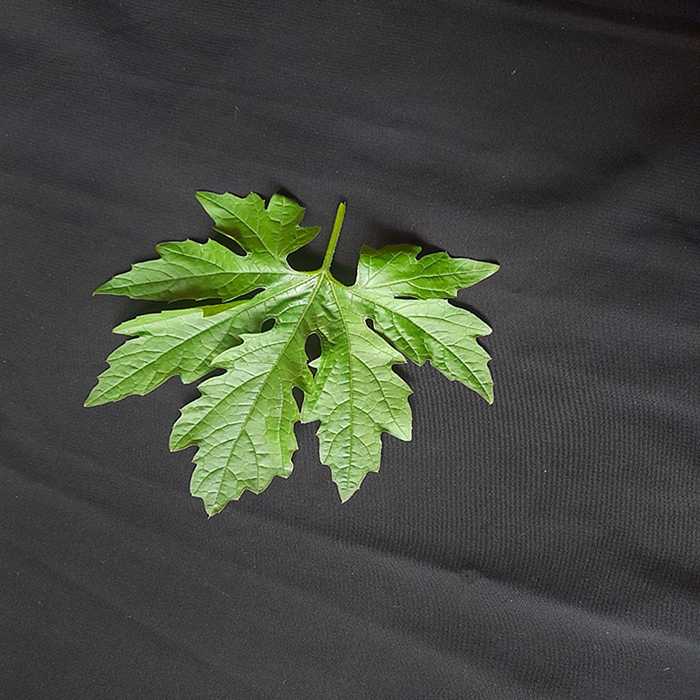
Plant: Bitter Gourd
Label: Fresh leaf